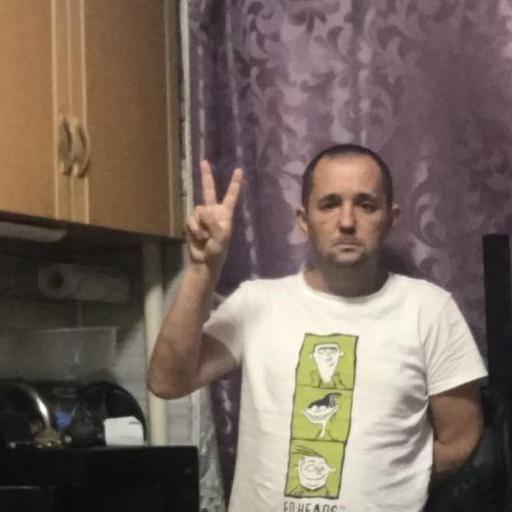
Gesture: peace